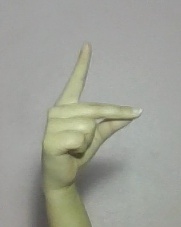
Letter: ta